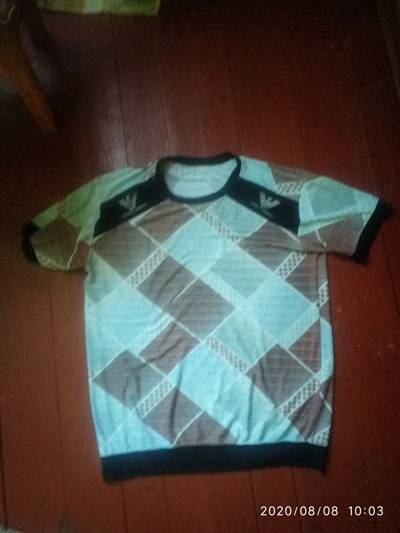
Waste category: clothes